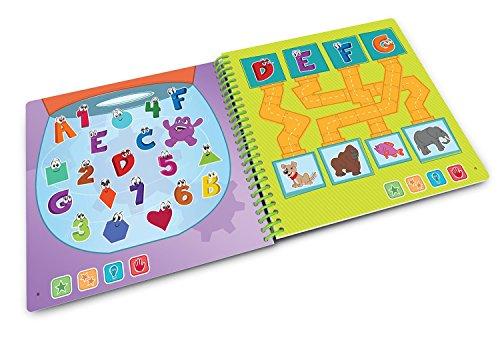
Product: LeapFrog LeapStart Preschool Activity Book: Alphabet Adventures and Music
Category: Toys & Games | Kids' Electronics | Electronic Learning Toys
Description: Join Leap and friends on a jam-packed trip to the Letter Factory, learning letter sounds and grooving to the alphabet song.
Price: $12.30
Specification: ProductDimensions:0.7x7.4x7inches|ItemWeight:7ounces|ShippingWeight:7ounces(Viewshippingratesandpolicies)|DomesticShipping:ItemcanbeshippedwithinU.S.|InternationalShipping:ThisitemcanbeshippedtoselectcountriesoutsideoftheU.S.LearnMore|ASIN:B01DXULNL8|Itemmodelnumber:80-21504E|Manufacturerrecommendedage:24months-4years